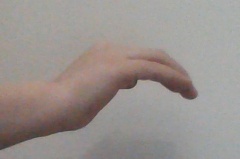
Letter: haa